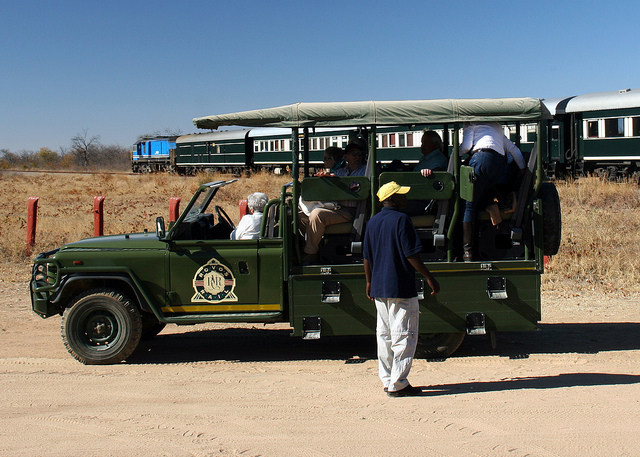
A man is driving a green truck with many people in it.

Green transport truck with passengers in dirt lot near train.

Group of people riding on the back of an open green truck.

A bunch of people in the back of a truck